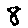
Label: 8